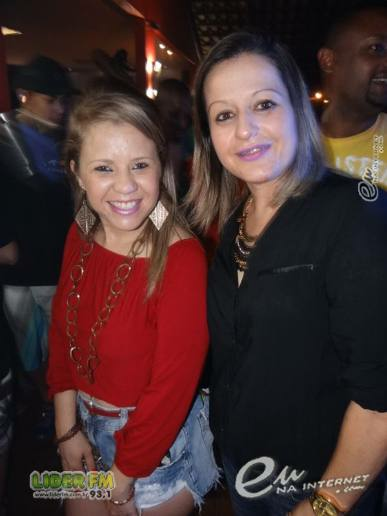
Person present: Yes